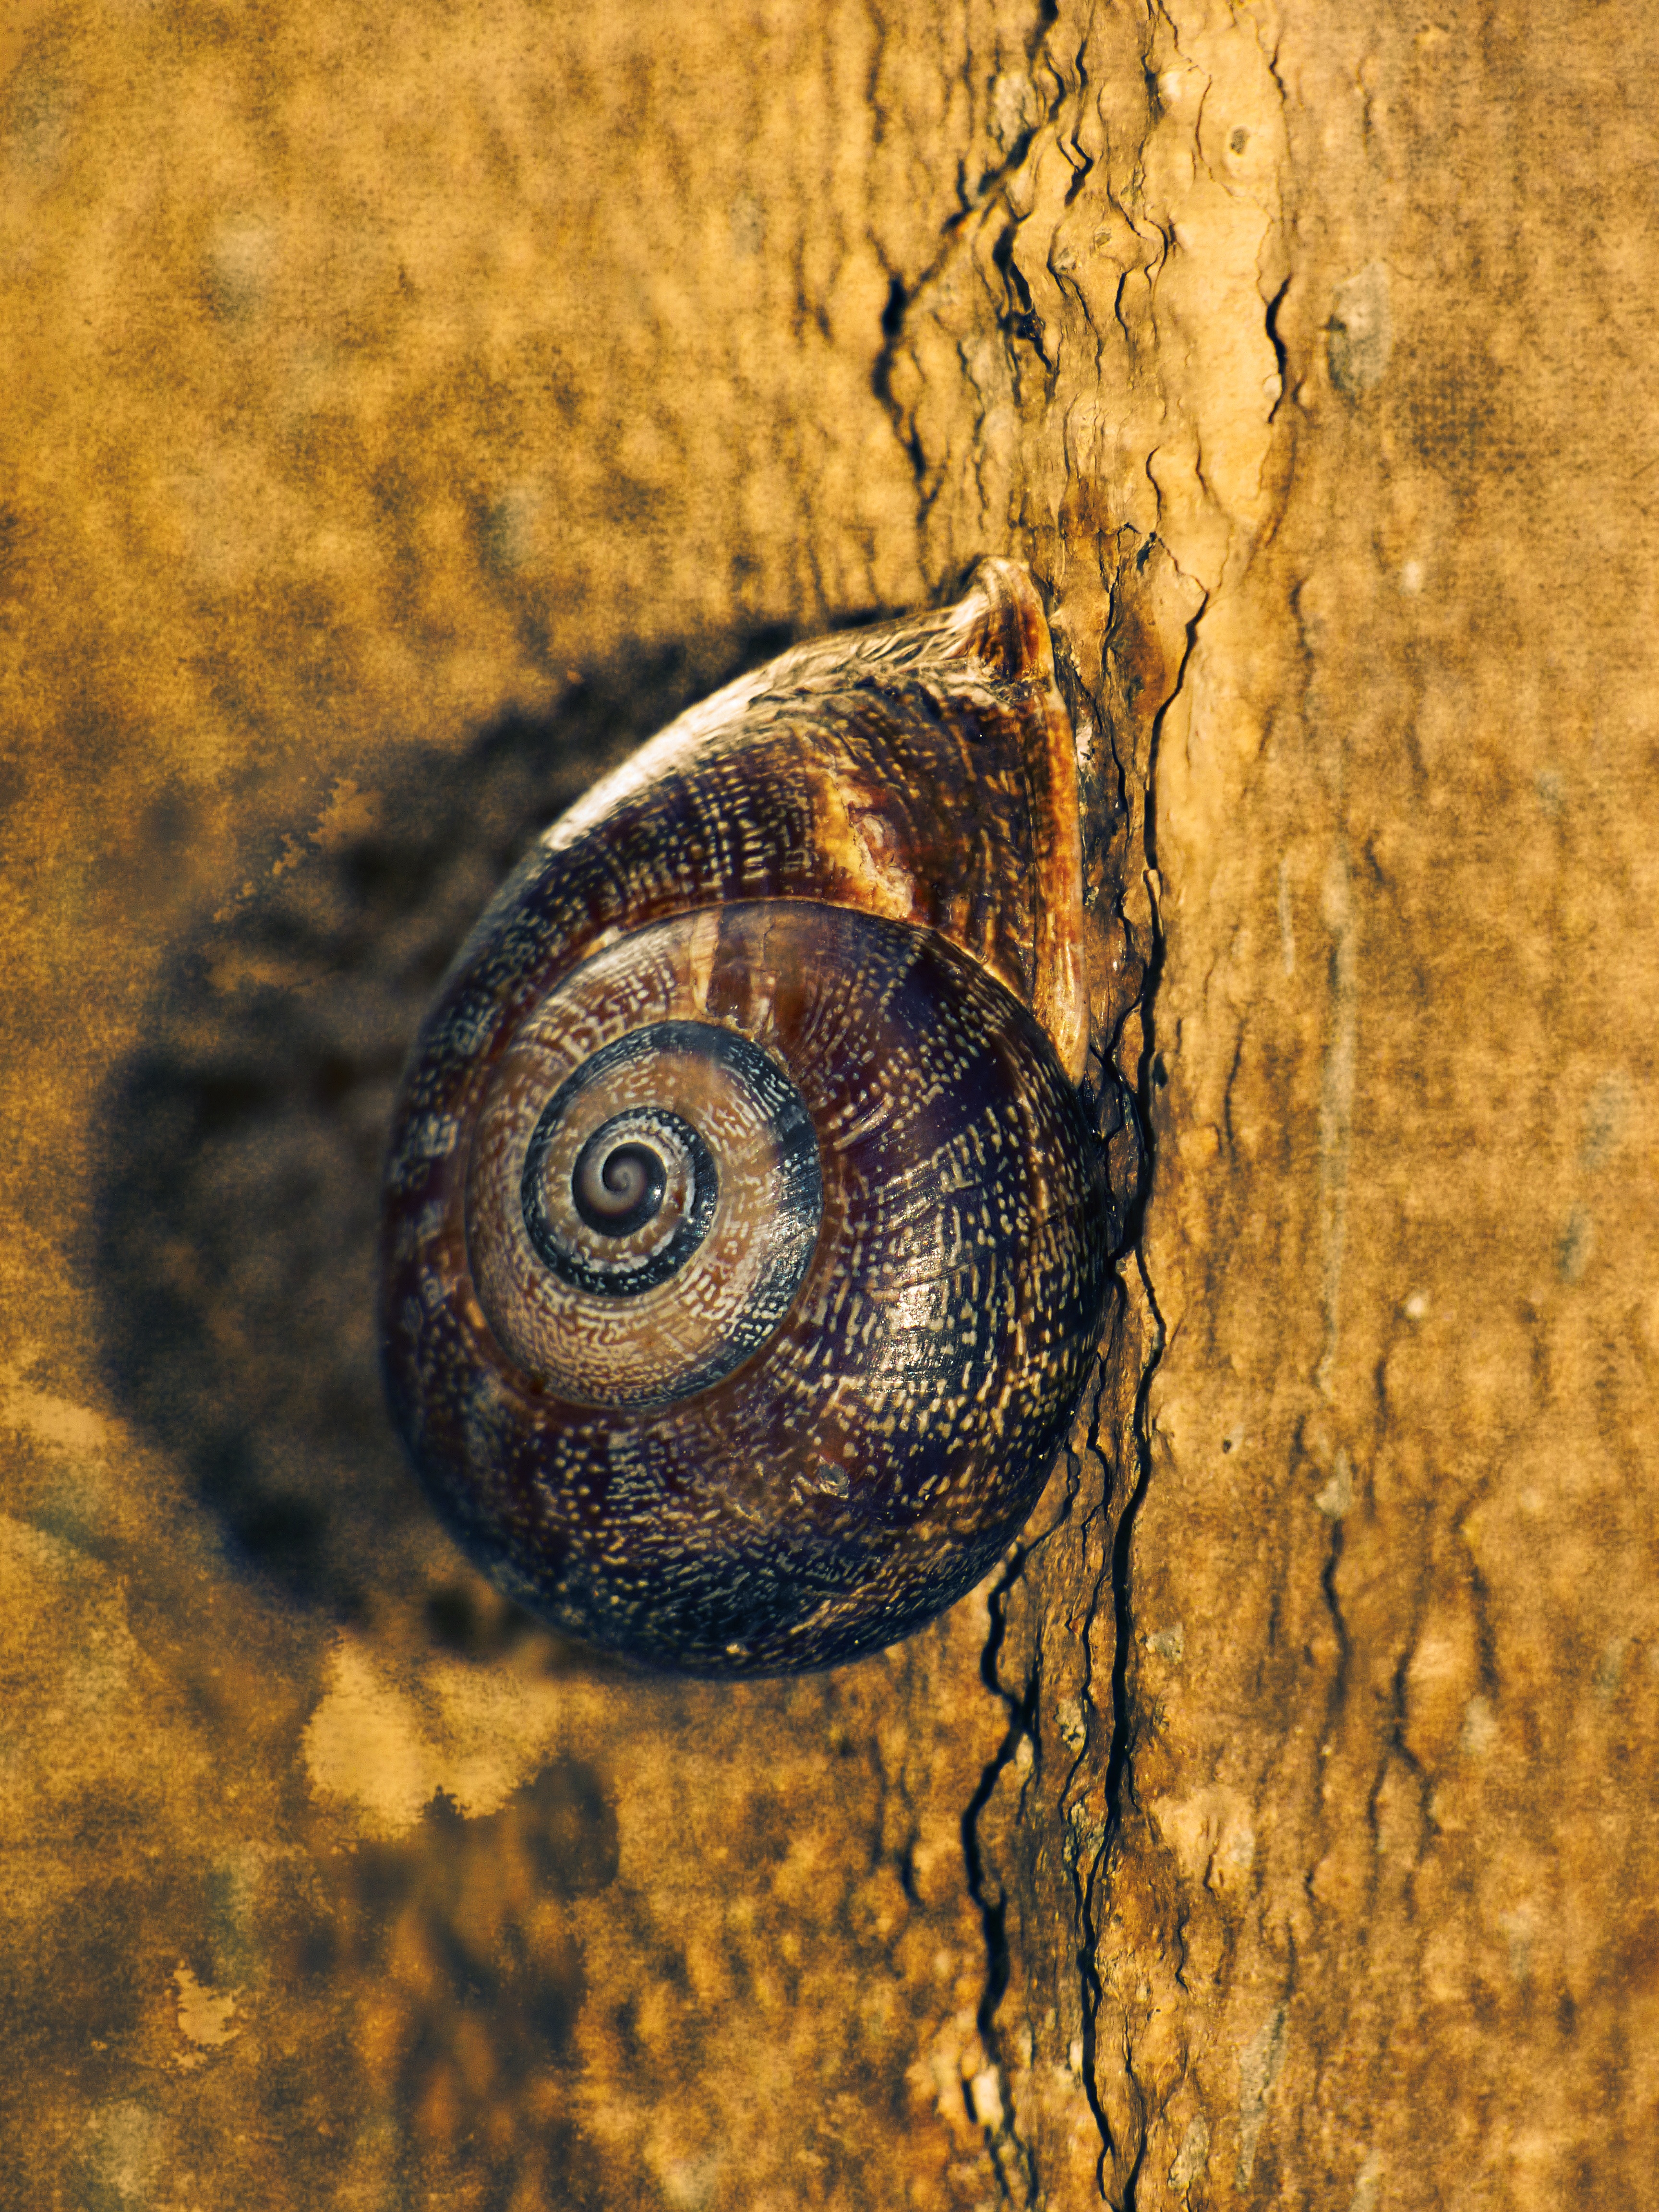
nature, wood, photography, spiral, wall, wildlife, fauna, shell, invertebrate, close up, snail, macro photography, snails and slugs